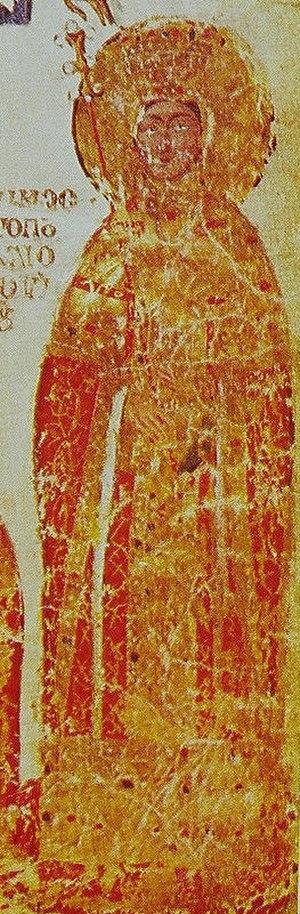
Cet article présente la liste des impératrices romaines, c’est-à-dire la femme de l’empereur de Rome depuis Auguste jusqu'à la chute de l'Empire romain d'Orient.